Fort Pentagouet

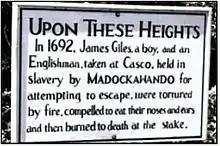
Sign at site of death of John Gyles' brother, Dyce Head Lighthouse Rd., Castine, Maine

During King William's War, Castin's settlement was plundered by English Governor Sir Edmund Andros in 1688. In response, Saint-Castin led an Abenaki war party to raid the English settlement at Pemaquid (present-day Bristol, Maine) in August 1689. During the Siege of Pemaquid (1689), one of the captives the Maliseet took back to their main village, Meductic, was John Gyles, who created one of the few captivity narratives to come out of Nova Scotia/Acadia. John Gyles' brother James was also captured by the Penobscot and eventually taken back to Fort Penobscot where he was tortured and burned alive at the stake.